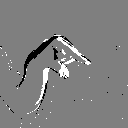
ASL letter: q